Weddell Island

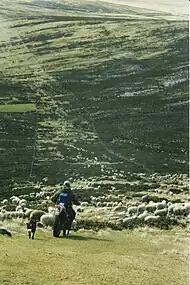
Sheep gathering along "The Street"’s fence lines

Within the Falkland Islands, Weddell is part of the Camp electoral constituency, which comprises the entire country outside of Stanley, and returns three of the eight elected members of the Falklands Legislative Assembly — currently John Birmingham (politician), Jack Ford and Teslyn Barkman. For statistical and planning purposes, Weddell is part of the Outlying Islands statistical region including the Falklands except the two primary islands, East and West Falkland, with a total surface area of and population of 43 in 2016.